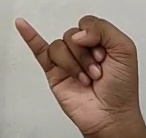
ASL sign: J